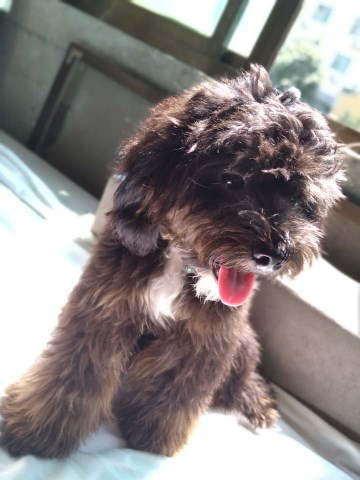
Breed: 2925-n000114-toy_poodle